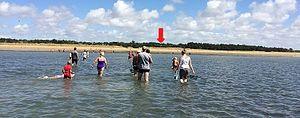
Du Pont d'Yeu, le retour sur le rivage se faire uniquement en direction de la balise blanche et rouge située sur la dune de la plage du Pont d'Yeu de Notre-Dame-de-Monts.
Le pont d'Yeu est une crête immergée à quelques mètres de profondeur sous l'océan Atlantique au large du département français de la Vendée. Cette ligne de crête va de l’Île d'Yeu jusqu'à la commune de Notre-Dame-de-Monts d'où elle est praticable à marée basse durant les grandes marées.